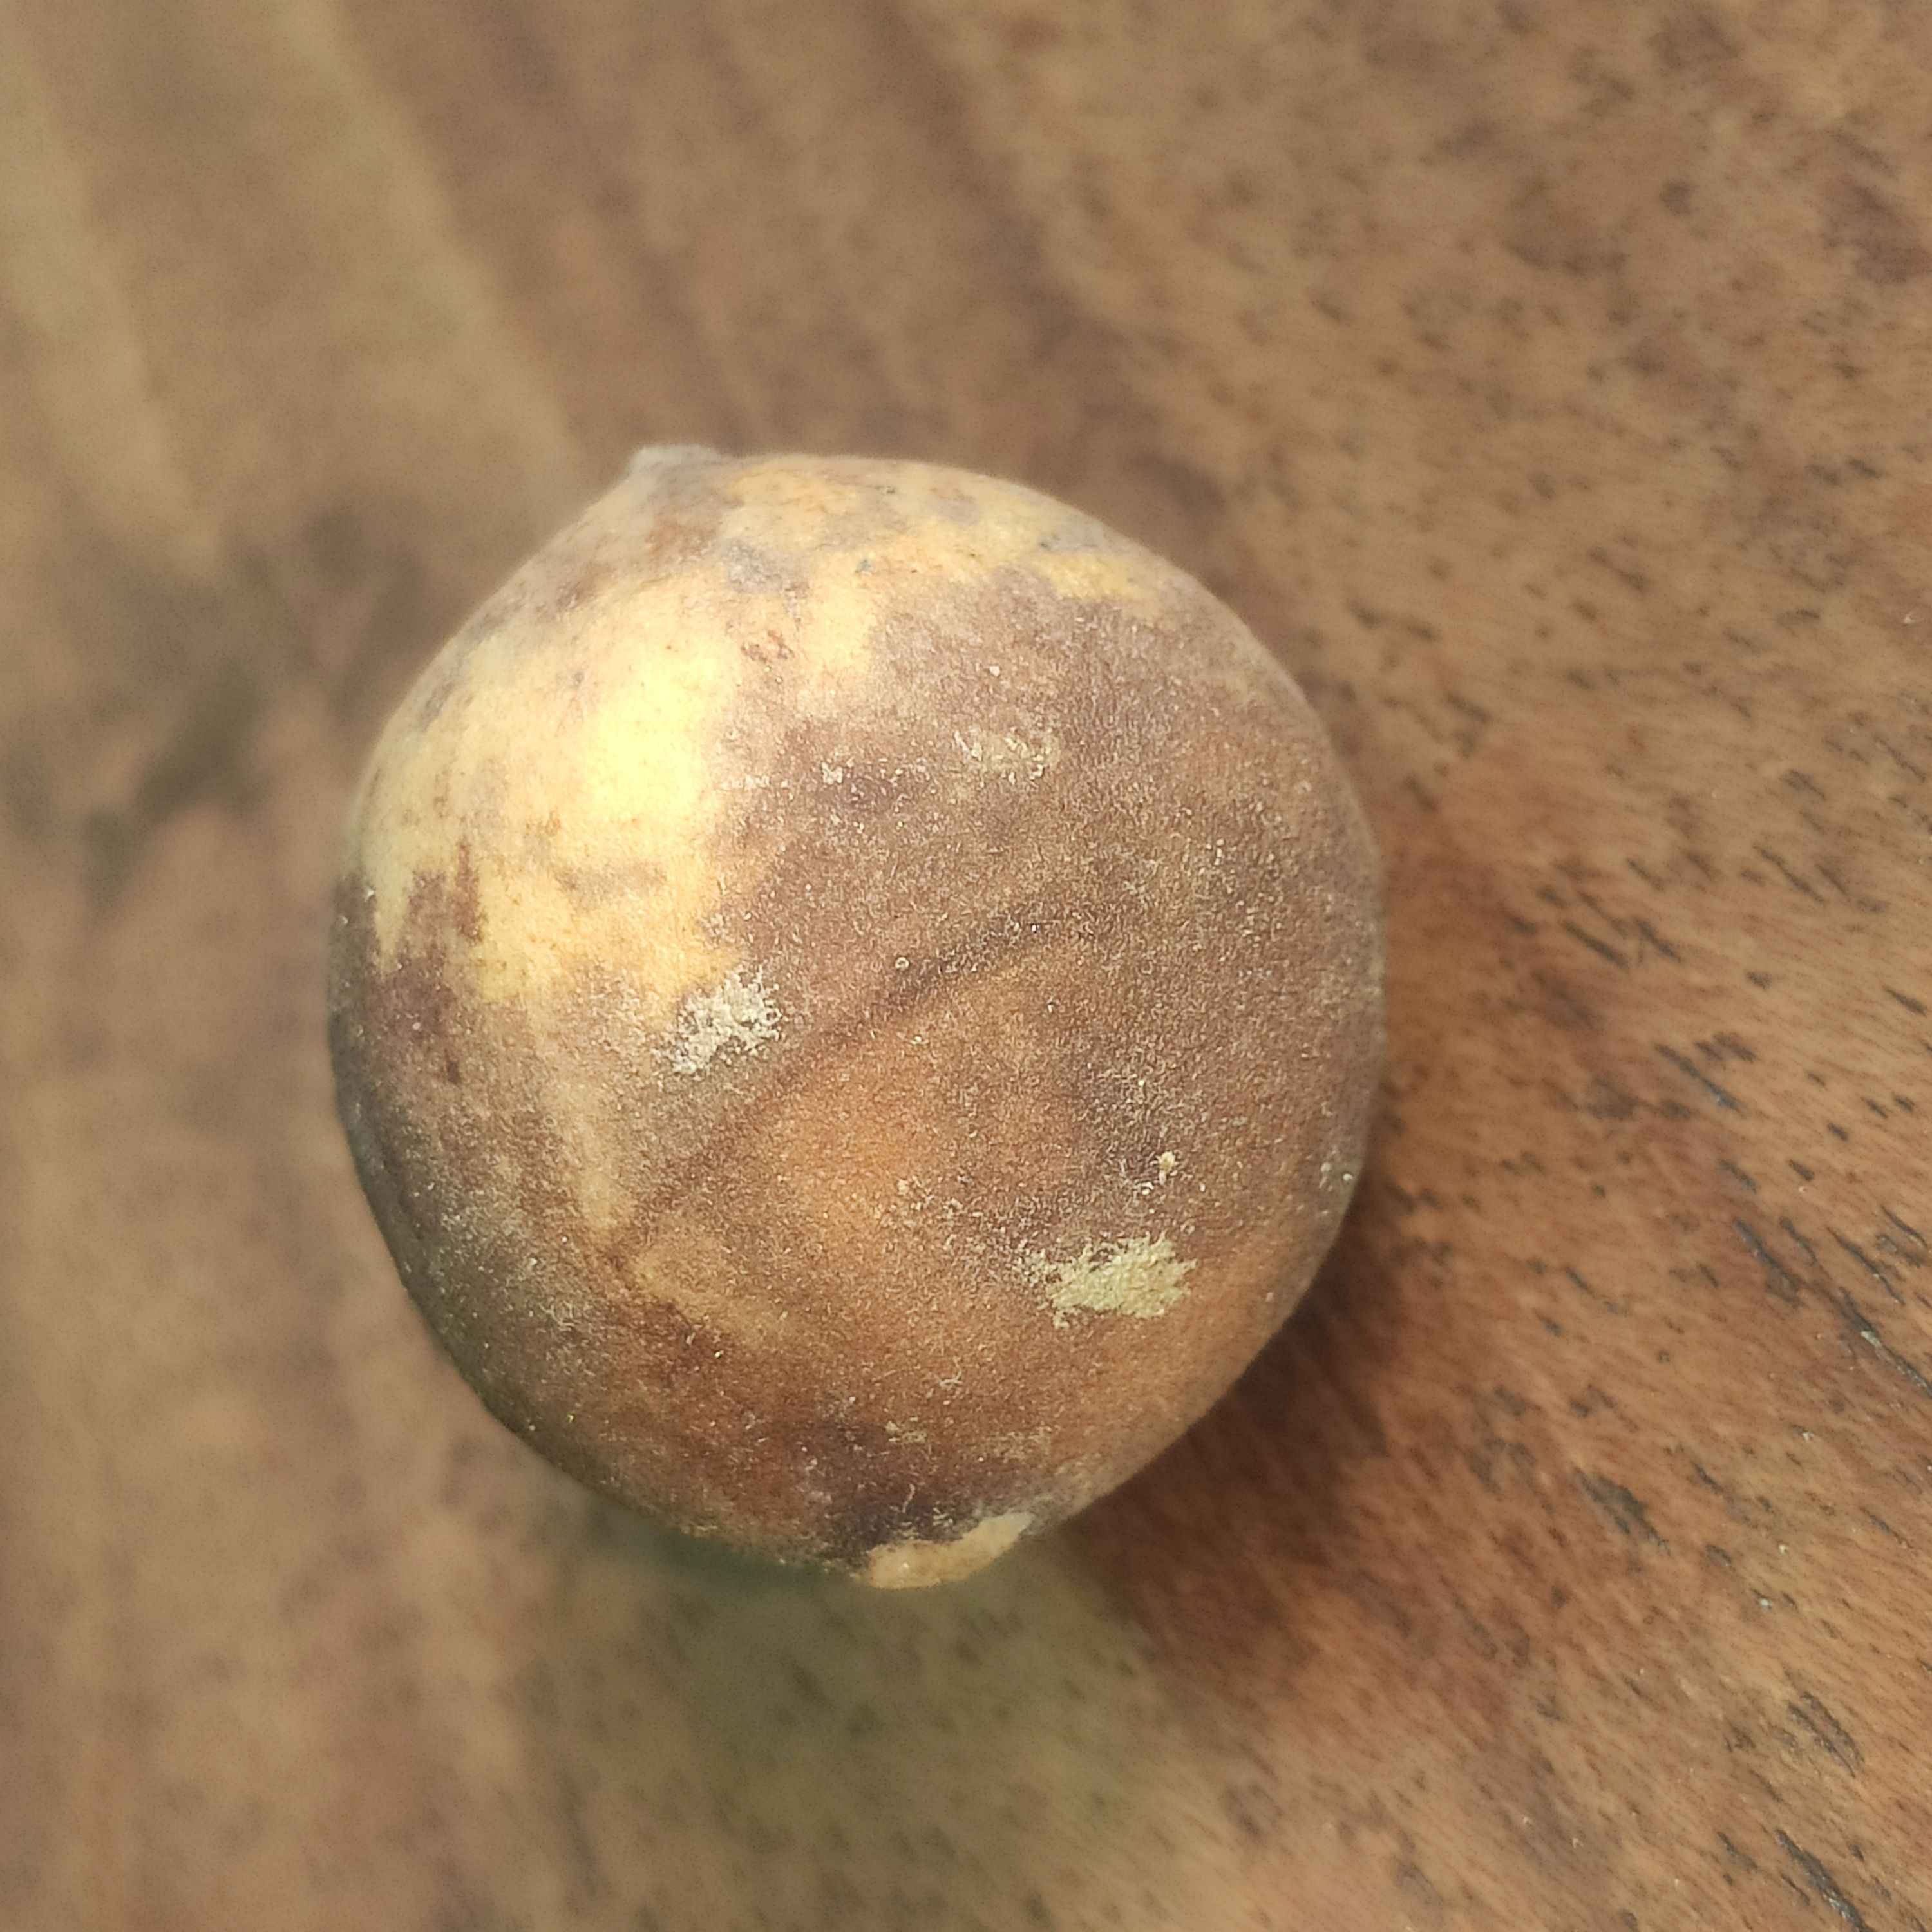
Fruit: burmese-grape
Grade: 2nd-grade